Pia Tajnikar

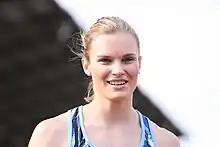
Pia Tajnikar in 2007

Pia Tajnikar (born 19 September 1985 in Ljubljana) is a track and field sprint athlete who competes internationally for Slovenia.